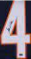
Number: 4